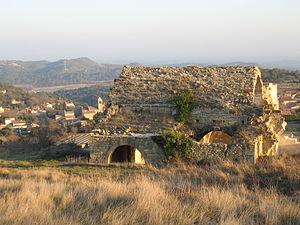
Église Saint Jacques à Vernègues, en France
Vernègues est une commune française, située dans le département des Bouches-du-Rhône en région Provence-Alpes-Côte d'Azur. Elle fait partie de la métropole d'Aix-Marseille-Provence. Ses habitants sont appelés les Vernegais. La commune est composée de deux villages : Vernègues et Cazan.